2023 Emilia-Romagna floods

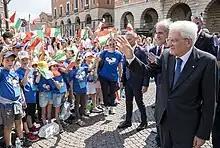
Italian President Sergio Mattarella visiting Forlì on 30 May

During an interview on Rai Radio 1 on 18 May, Gilberto Pichetto Fratin, the Minister of the Environment, announced that the Italian government would activate the state of calamity for all of the areas damaged by the flooding from 23 May onwards. The decision, which was set to receive an official approval by the Ministry of Agriculture, was aimed to help farm workers get easier access to indemnities and other economic measures. In the same interview, Pichetto Fratin announced the activation with immediate effect of a national economic recovery package, which would suspend the payment of taxes and loan agreements for all the citizens and businesses affected by the floods; he also previewed the introduction of a national plan of climate change adaptation, acknowledging the significant impact of climate change on the rising frequency of natural disasters in Italy and across the world.